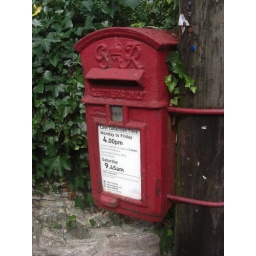
A nice GVIR lamp box at the top of Manor Street in the South Hams village of Dittisham